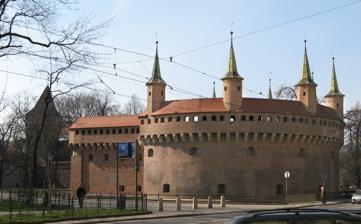
Building: Kraków Barbican
Country: Poland
Year built: 1498
Polish fortified defensive outpost Barbican Krakow Branch of the Historical Museum of Kraków Established 1498 Location Kraków , Poland Coordinates 50°03′56″N 19°56′30″E / 50.06549°N 19.94164°E / 50.06549; 19.94164 Manager Małgorzata Niechaj Director Michał Niezabitowski [ pl ] Curator Małgorzata Niechaj Public transit access Miejskie Przedsiębiorstwo Komunikacyjne w Krakowie [ pl ] Website mhk .pl /branches /barbican / Kraków Barbican Barbakan krakowski Type Polish Gothic outpost Site history Built 1498 The Kraków Barbican ( Polish : Barbakan Krakowski ) is a barbican – a fortified outpost once connected to the city walls . It is a historic gateway leading into the Old Town of Kraków , Poland . The barbican is one of the few remaining relics of the complex network of fortifications and defensive barriers that once encircled the royal city of Kraków in the south of Poland . It currently serves as a tourist attraction and venue for a variety of exhibitions. Today the Barbican is under the jurisdiction of The Historical Museum of the City of Kraków . Tourists may tour its interior with its displays outlining the historical development of fortifications in Kraków. History The Gothic-style barbican, built around 1498, is one of only three such fortified outposts still surviving in Europe, and the best preserved. It is a moated cylindrical brick structure with an inner courtyard 24.4 meters in diameter, and seven turrets. Its 3-meter-thick walls hold 130 embrasures . The barbican was originally linked to the city walls by a covered passageway that led through St. Florian's Gate and served as a checkpoint for all who entered the city. The Poles built the barbican fearing an attack by the Ottoman Empire after the defeat of King John I Albert at the Battle of the Cosmin Forest and on his way to Poland in Bukovina where 5,000 Polish soldiers were killed by the Turks. After these successive defeats, the Tatars and Ottomans, with the aid of their vassal Stephen of Moldavia , invaded the southeastern corners of Poland. This took place in the spring of 1498: after crossing the Dniester , the invaders ransacked Red Ruthenia and Podolia , capturing as much as a hundred thousand people and reaching as far as Przeworsk . The walls of Kraków were strengthened and additional fortifications such as the Barbican were built to defend the city in case the Ottomans reached it during the 1485–1503 Polish–Ottoman War . The Barbican participated in the defense of Kraków in 1587 against the Siege of Kraków (1587) by Maximilian III, Archduke of Austria , in the Siege of Kraków (1655) and the Siege of Kraków (1657) , and Russian troops during the Polish–Russian War of 1792 . The building was threatened with demolition early in the 19th century. However, in 1817 two senators of the Free City of Kraków , Feliks Radwanski and Jan Librowski , convinced the Senate to preserve the Barbican and other parts of the old fortifications. Design The Barbican was originally a large, circular tower with an interior open space with a diameter of 25 m (82 ft). It was built of brick and stone and stood four stories tall. It had seven watch towers. The walls were about 3 m (9.8 ft) at their base and 0.5 m (1 ft 7.7 in) at the top. The Barbican's exterior gate, the Kleparz Gate, was protected by a large, semi-circular moat 26 m (85.3 ft) wide and 6 m (19.7 ft) deep. Features Considered a masterpiece of medieval military engineering, the circular fortress of the Kraków's Barbakan was added to the city's fortifications along the coronation route in the late 15th century, based on Arabic rather than European defensive strategy. On its eastern wall, a tablet commemorates the feat of a Kraków burgher , Marcin Oracewicz, who, during the Bar Confederation , defended the town against the Russians and shot their Colonel Panin, according to a legend, using a czamara button instead of a bullet. Gallery Kraków Barbican in the 1930s Gate to the former fortified passage facing St. Florian's Gate to the south Kraków Barbican modern entrance Barbican's defensive walls and the connecting bridge from before their 19th century dismantlement See also Planty Park , which encircles Kraków's Old Town ( Stare Miasto ) Warsaw Barbican Notes